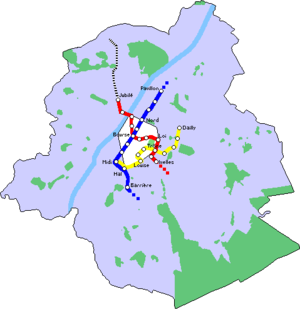
Le métro de Bruxelles est un moyen de transport en commun rapide desservant une grande partie de la région de Bruxelles-Capitale en Belgique. Il consiste en quatre lignes de métro lourd en site propre, les lignes 1, 2, 5 et 6, totalisant 39,9 de kilomètres de voies, dont 37,5 km souterraines. Le réseau prémétro consiste en trois lignes de trams partiellement souterraines qui offrent, sur la majeure partie de leurs parcours, un service comparable à celui du métro. Le métro possède cinquante-neuf stations de métro lourd, quinze de prémétro, sept ayant une correspondance avec une autre ligne. Avec 39,9 km, il est classé 92ᵉ du monde en longueur.